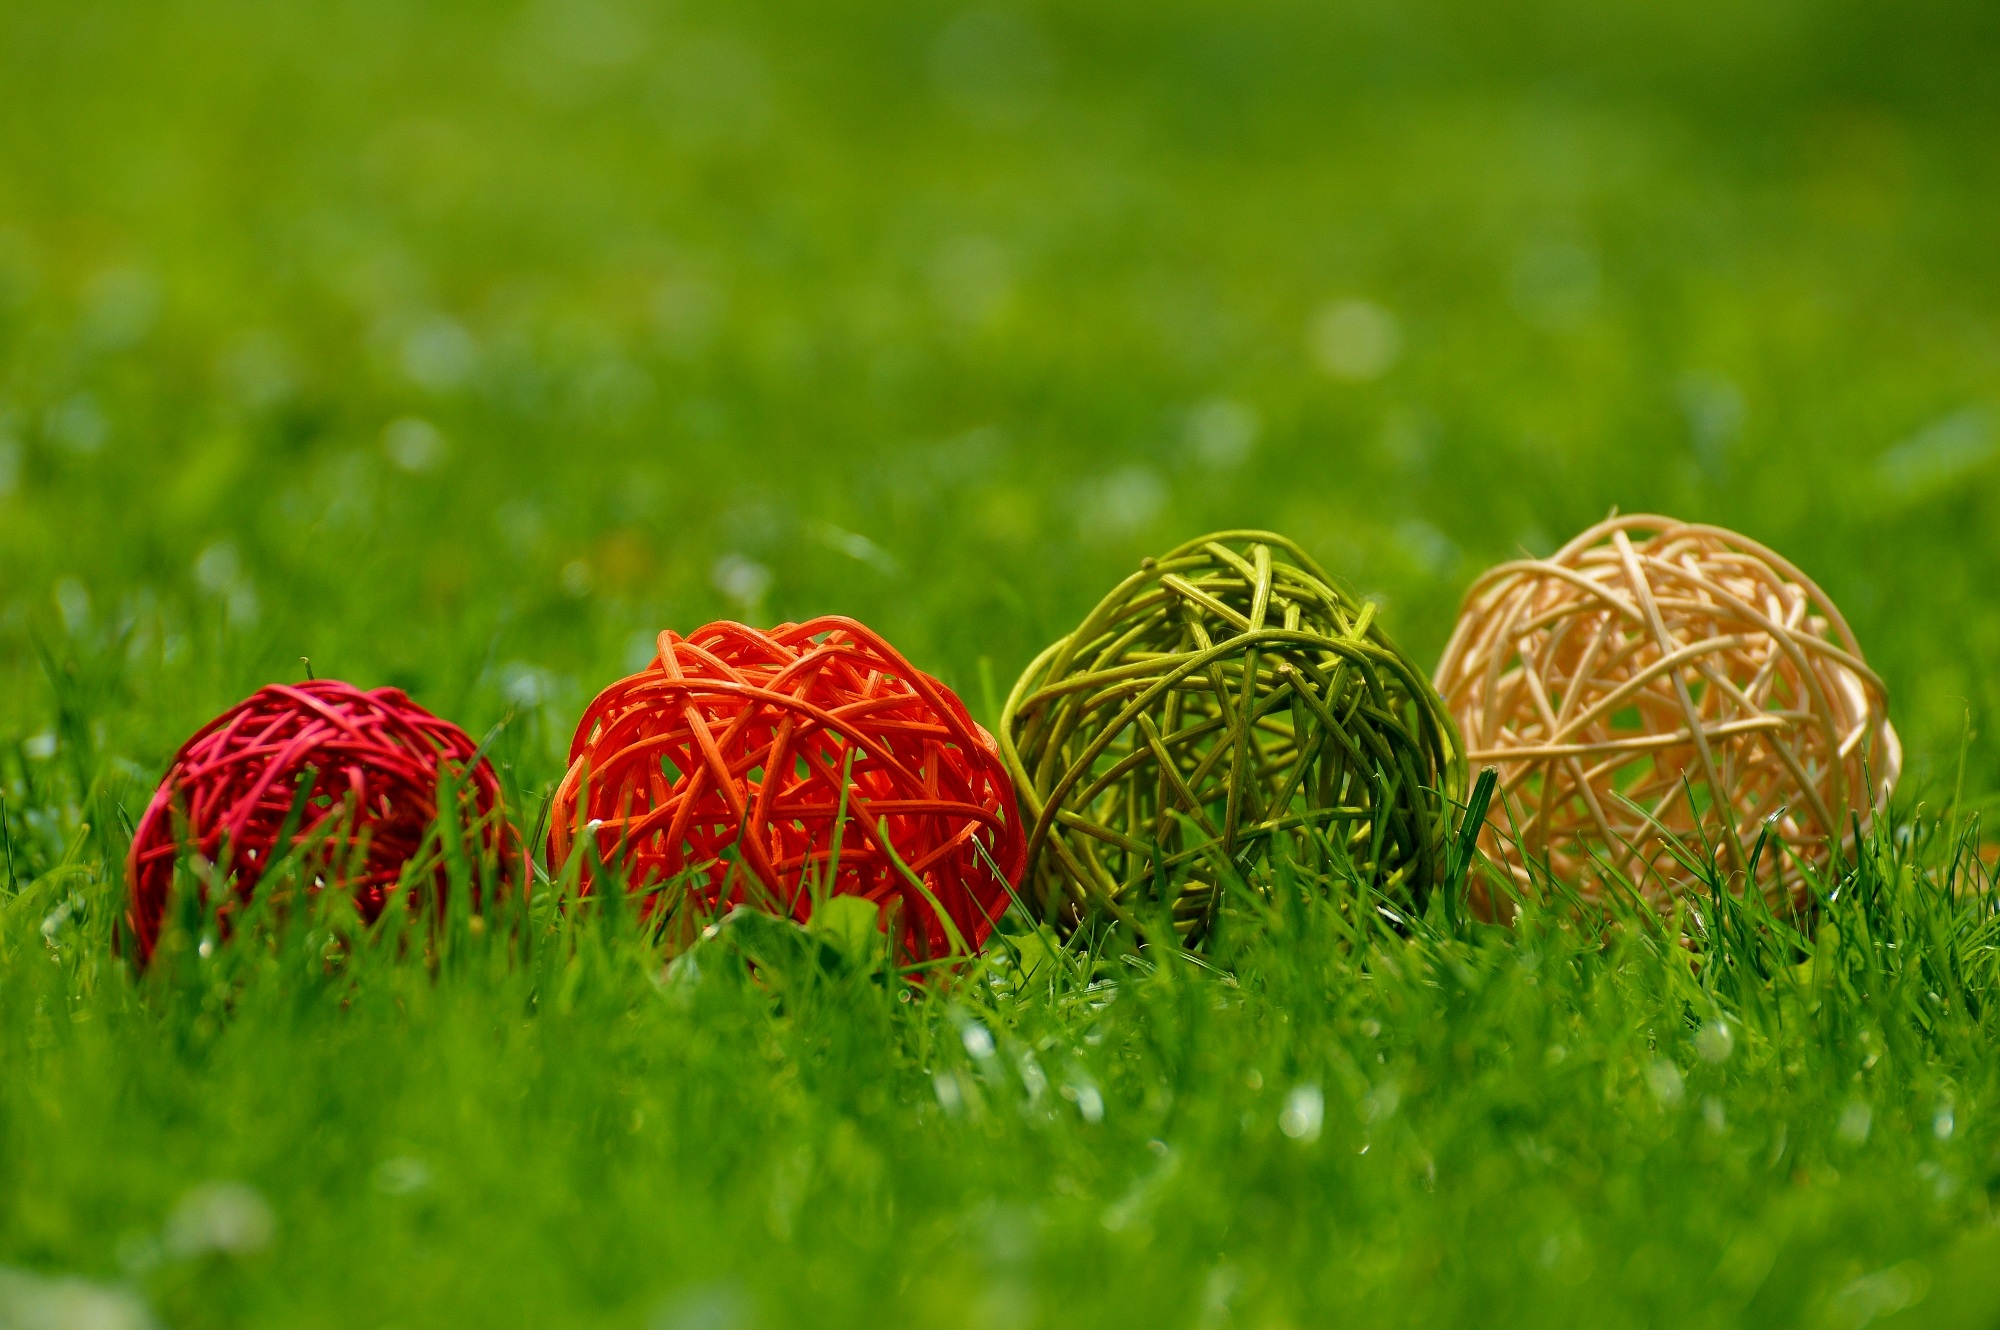
grass, plant, wood, lawn, meadow, leaf, flower, decoration, green, colorful, ball, balls, macro photography